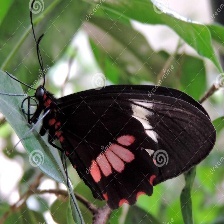
Species: GREEN CELLED CATTLEHEART